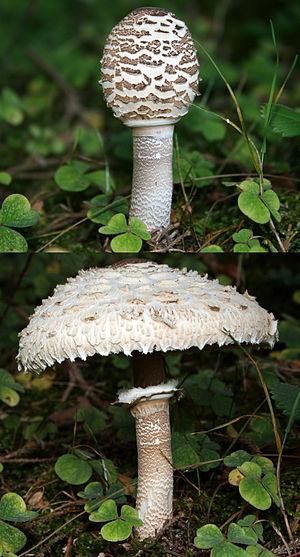
Une Lépiote élevée (Macrolepiota procera) photographiée deux fois, à sept jours d'intervalle. Photo prise à Ulm, dans le sud de l'Allemagne.
Macrolepiota procera, la lépiote élevée, appelée aussi communément coulemelle, est une espèce de champignons basidiomycètes comestibles de la famille des Agaricacées et du genre Macrolepiota. Une fois son chapeau ouvert, elle ressemble à une ombrelle. Elle est assez commune sur les sols bien drainés. On peut la trouver solitaire, grégaire ou encore en rond de sorcière dans les pâturages et aussi dans les bois. Globalement, elle est très répandue dans les régions tempérées. Elle peut être confondue avec son sosie tropical à lames vertes, la très toxique lépiote de Morgan, mais aussi avec quelques espèces plus petites et toxiques.